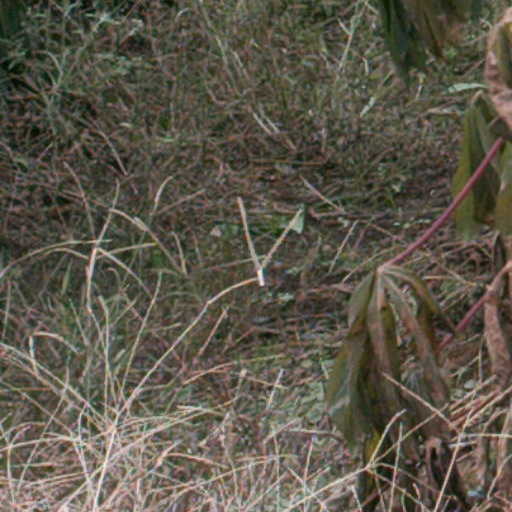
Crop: cassava